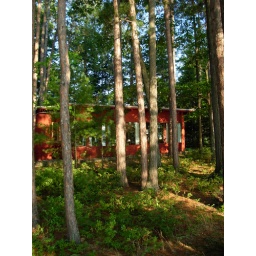
My grandparents former home in the north woods of lower michigan. It's on a beautiful, big, clear lake.